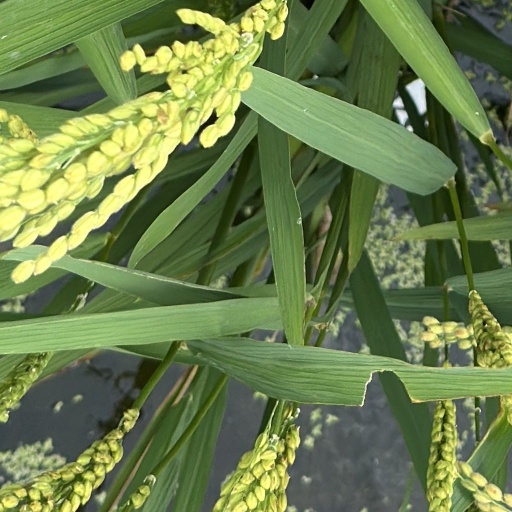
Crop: rice